Southern California Edison

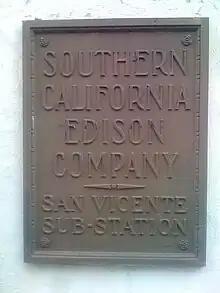
Sign for Southern California Edison Company San Vicente Sub station

Southern California Edison (SCE), the largest subsidiary of Edison International, is the primary electric utility company for much of Southern California. It provides 15 million people with electricity across a service territory of approximately 50,000 square miles.